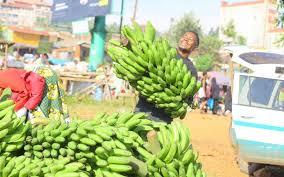
Hawa ni wakulima wa ndizi, wanatoa ndizi zao chini wakiweka kwa gari. Ndizi hizi zimeiva vizuri sana.